Adrián Pedrozo Castillo

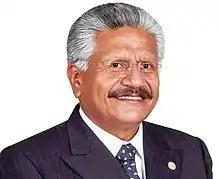
Adrián Pedrozo Castillo

Adrián Pedrozo Castillo (born 8 July 1948) is a Mexican politician affiliated with the Party of the Democratic Revolution. He served as Deputy of the LX Legislature of the Mexican Congress representing the Federal District.